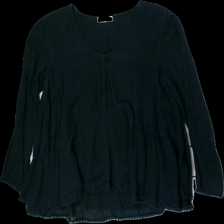
View: front
Type: Blouse
Category: Ladies
Brand: Kappahl
Colors: Black
Material: 100% cotton
Cut: Regular, V-collar
Season: All
Price range: 50-100
Recommended usage: Recycle